Church Avenue station (IND Culver Line)

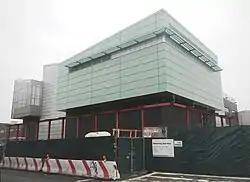
Signal house outside the Church Avenue station

There is a four-track train storage yard known as Church Avenue Yard south of the station beneath the revenue tracks, which is used by terminating G trains. South of the connection to the yard, there are switches between the express and local tracks, south of the yard ramps. These switches replace the same ones that were located immediately north of the Ditmas Avenue station. The switches were relocated underground to protect the switches from weather, increasing their reliability and eliminating a potential failure point. The line then ramps up to become a three-track elevated line before entering the Ditmas Avenue station; the two express tracks merge into a single track. Though this station is a part of the IND Division, the Culver elevated portion directly to the south of this station is controlled by BMT radio dispatch and supervision, so train operators change between the IND (B-2) and BMT (B-1) radio frequencies at this point or station.